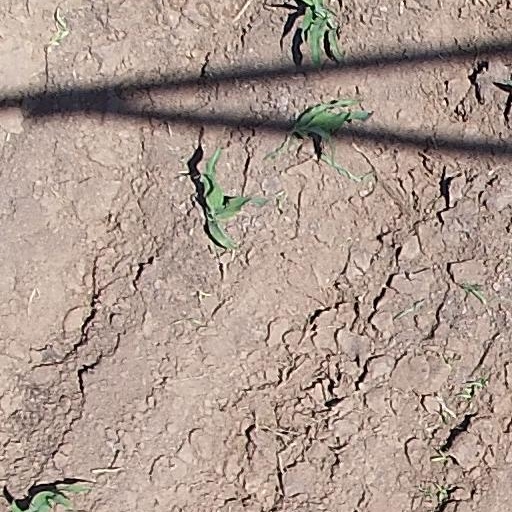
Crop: maize; corn